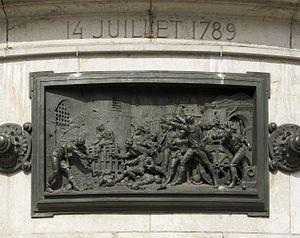
La Prise de la Bastille, 14 juillet 1789. Haut-relief en bronze, ""Monument à la République"", Place de la République, Paris."
Le Monument à la République, dit aussi Statue de la République, est un ensemble statuaire monumental, œuvre de Léopold Morice. Inaugurée en 1883 sur la place de la République à Paris, en France, elle représente une allégorie de la République.
La Révolution française désigne une période de bouleversements sociaux et politiques de grande envergure en France, dans ses colonies et en Europe à la fin du XVIIIᵉ siècle. La période habituellement comprise s'étend entre l'ouverture des États généraux, le 5 mai 1789, et au plus tard le coup d'État de Napoléon Bonaparte le 9 novembre 1799. Cette période fondamentale de l'histoire de France — et plus généralement période importante de l'histoire de l'Europe — a mis fin à l'Ancien Régime en remplaçant la monarchie absolue par la Première République, un peu plus de trois ans après la prise de la Bastille.